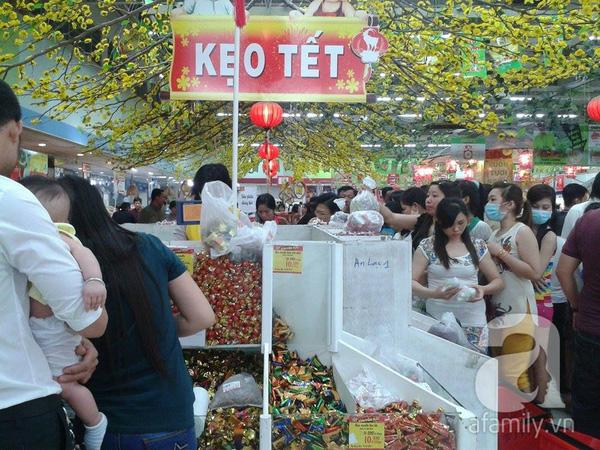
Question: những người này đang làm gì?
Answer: họ đang mua sắm